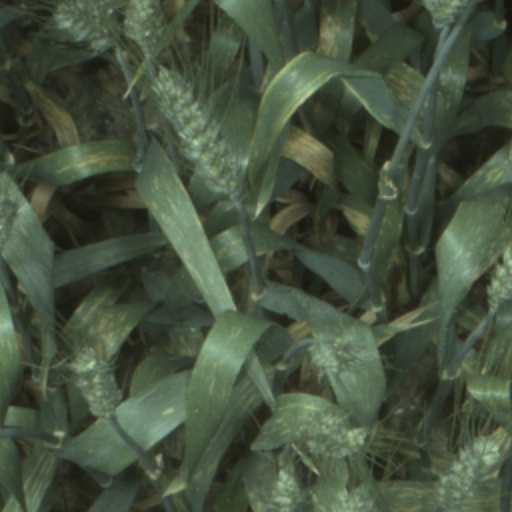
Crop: wheat